Atherton Courthouse

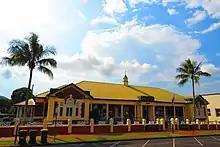

Atherton Courthouse is located at 81 Main Street, Atherton in Queensland, Australia.